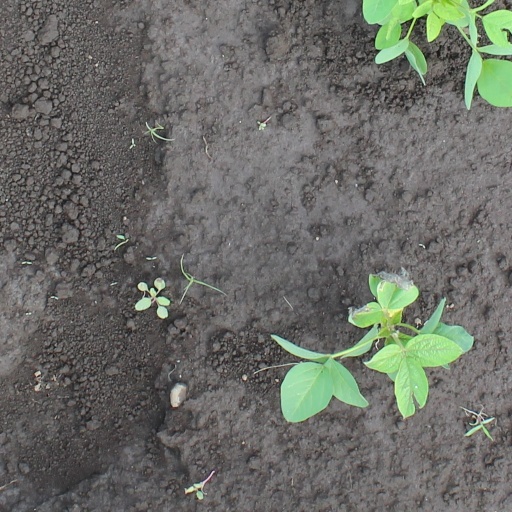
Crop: soybean